Mercury (planet)

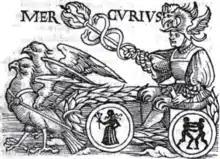
Mercury, from "Liber astronomiae", 1550

Mercury is more often and easily visible from the Southern Hemisphere than from the Northern. This is because Mercury's maximum western elongation occurs only during early autumn in the Southern Hemisphere, whereas its greatest eastern elongation happens only during late winter in the Southern Hemisphere. In both of these cases, the angle at which the planet's orbit intersects the horizon is maximized, allowing it to rise several hours before sunrise in the former instance and not set until several hours after sundown in the latter from southern mid-latitudes, such as Argentina and South Africa.